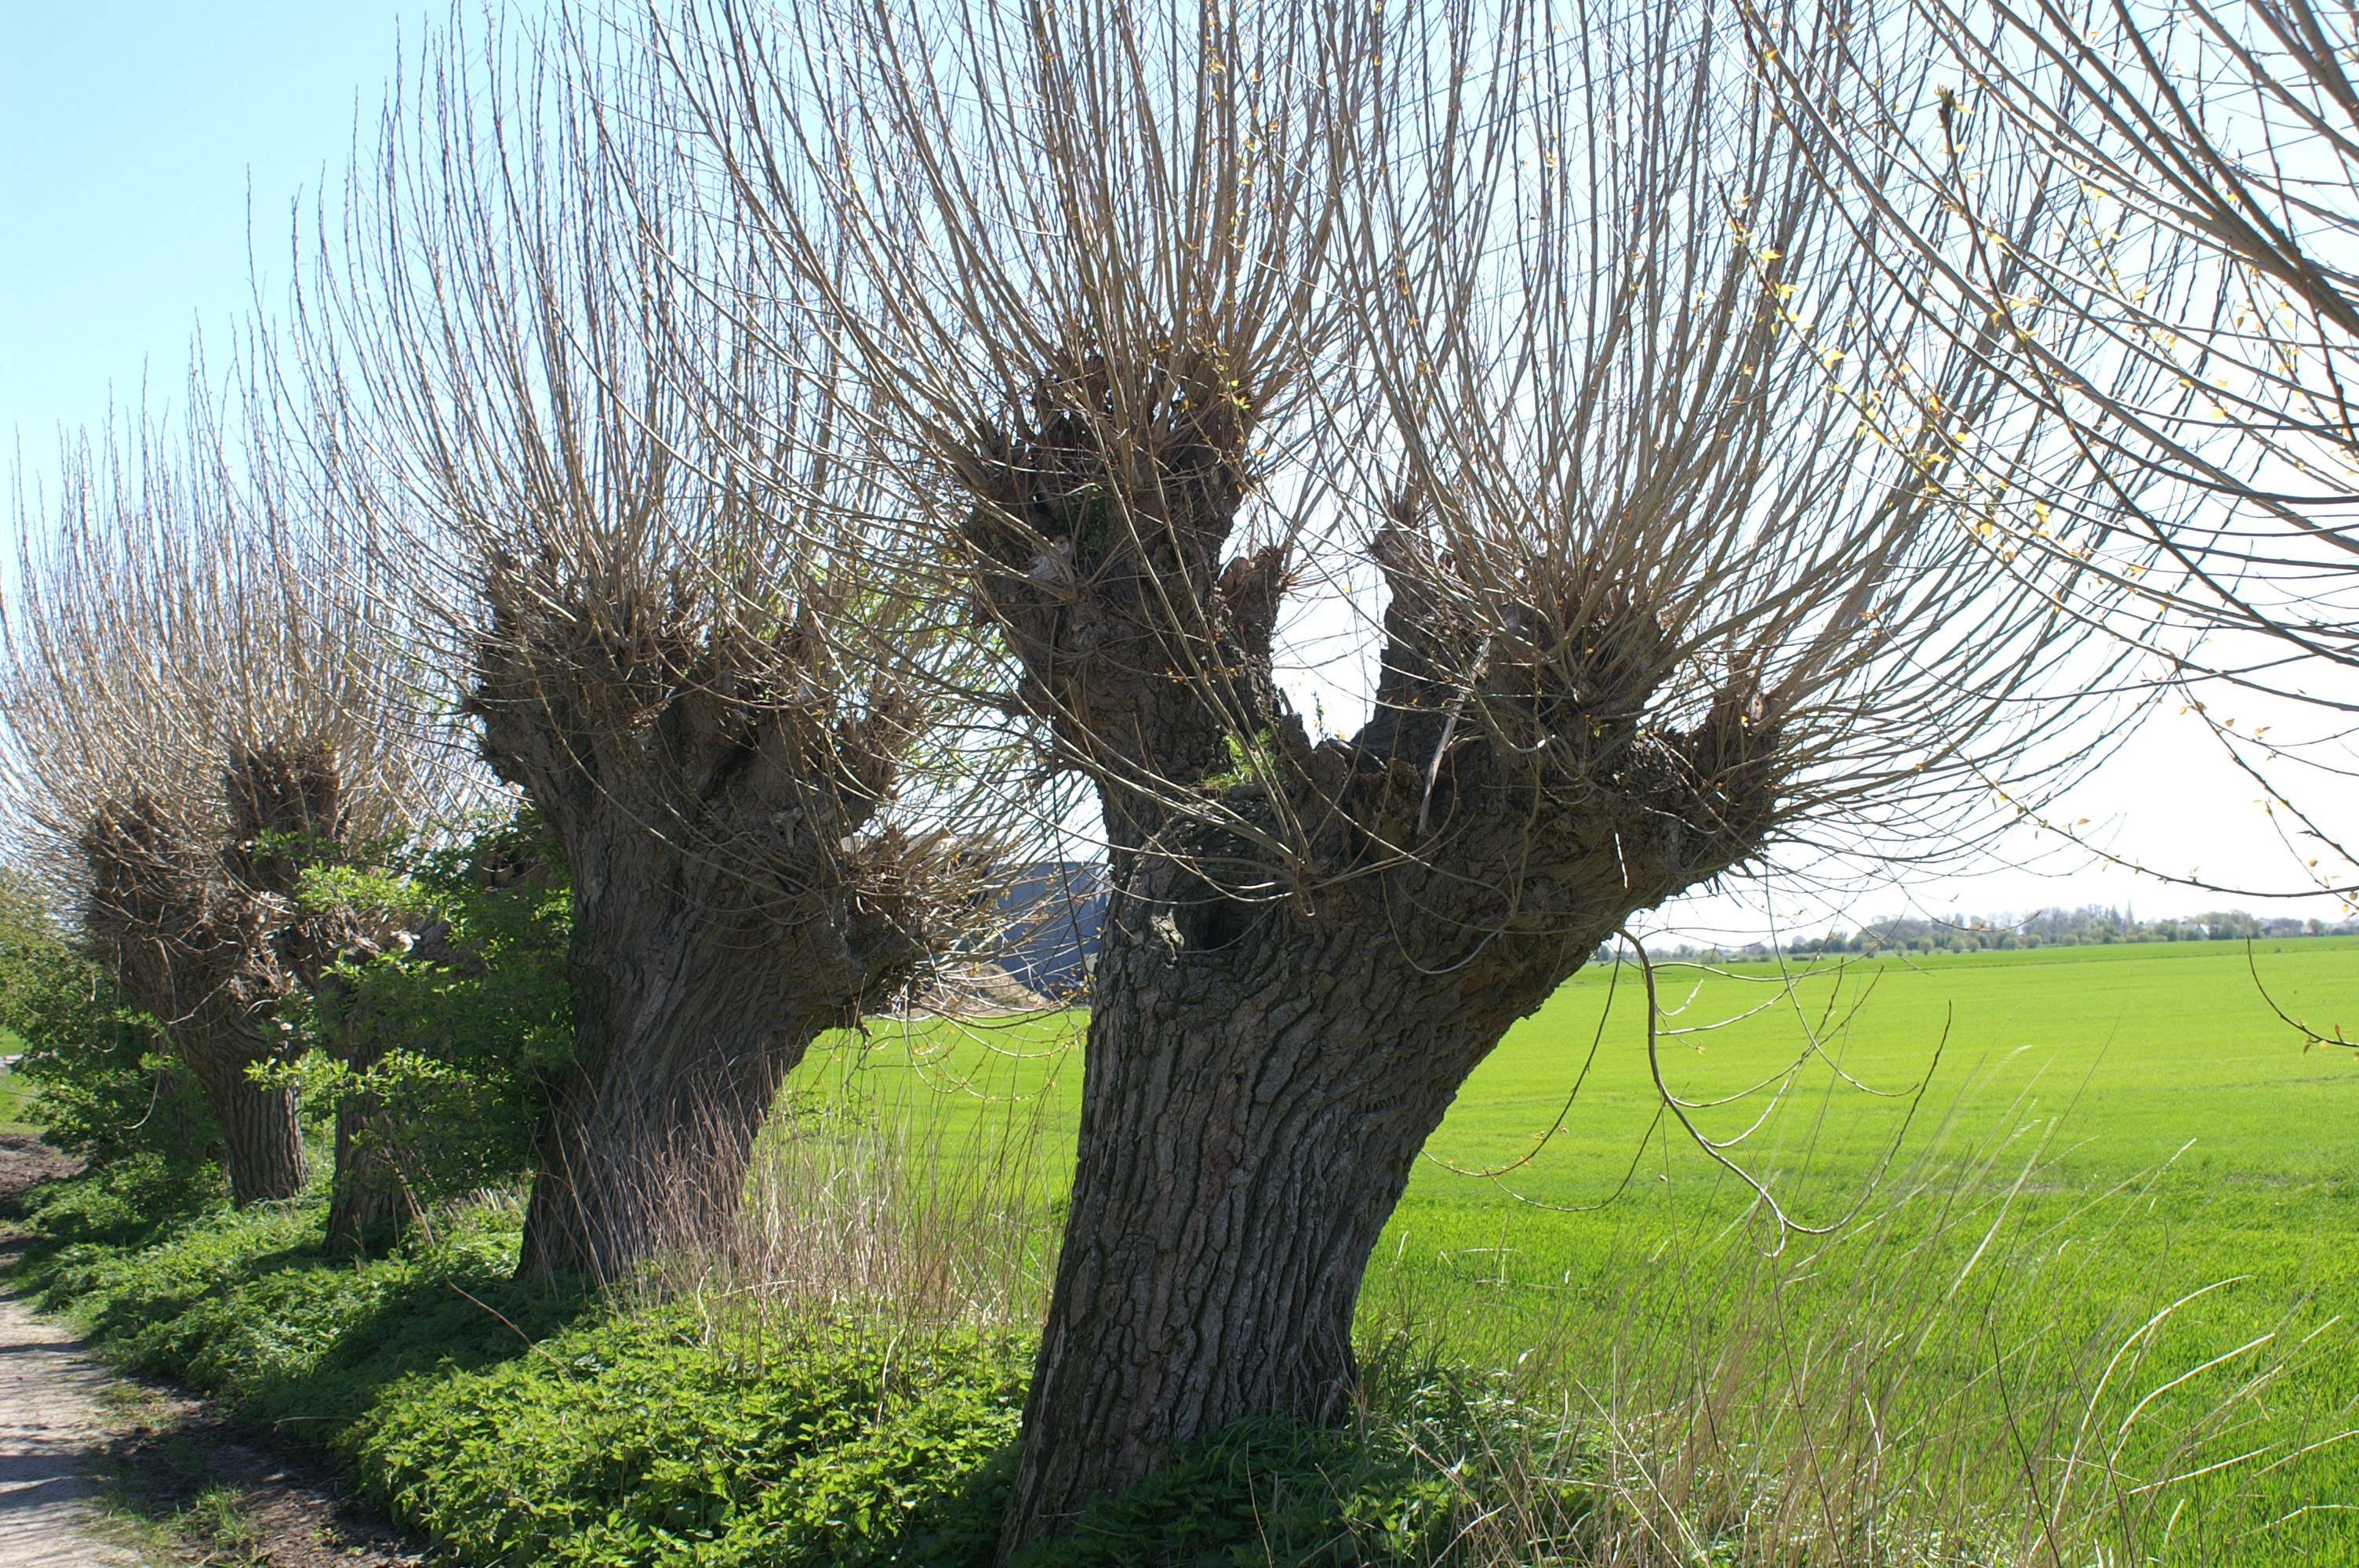
landscape, tree, nature, forest, grass, branch, plant, flower, wind, produce, evergreen, botany, root, trees, leaves, shrub, flowering plant, weeping willow, grass family, woody plant, land plant, arecales